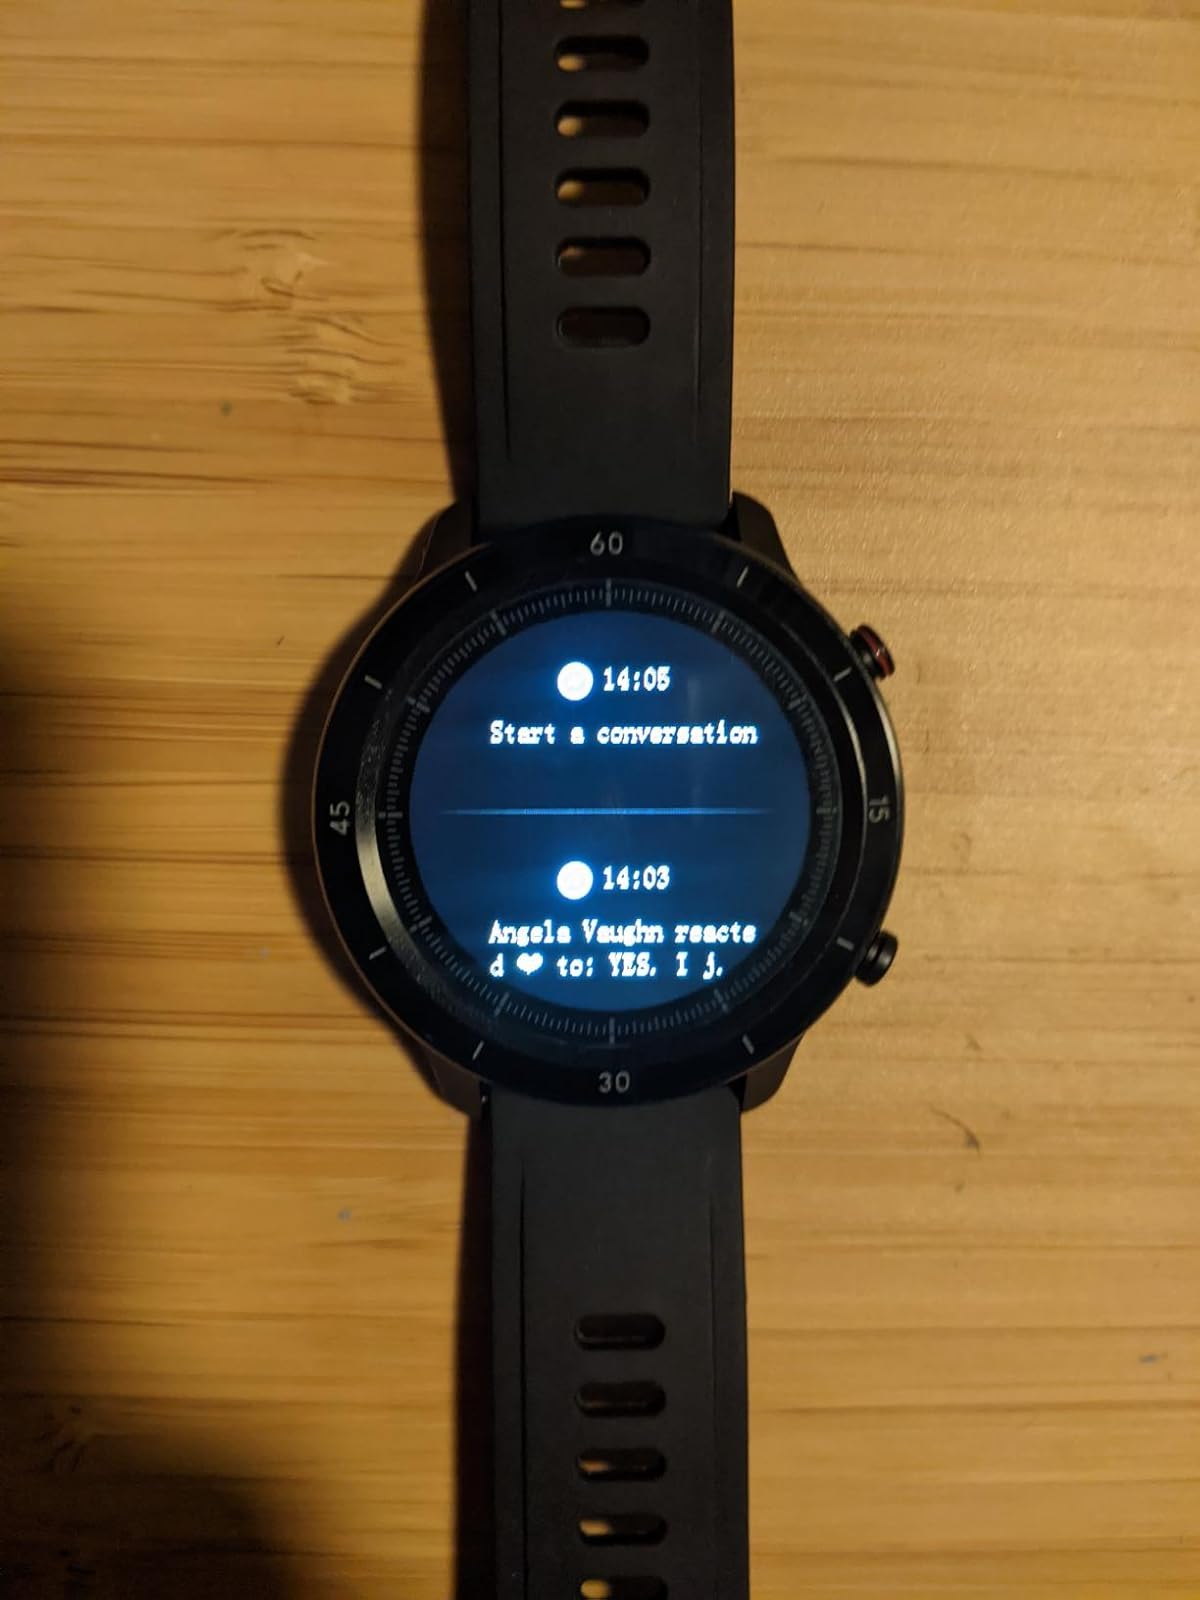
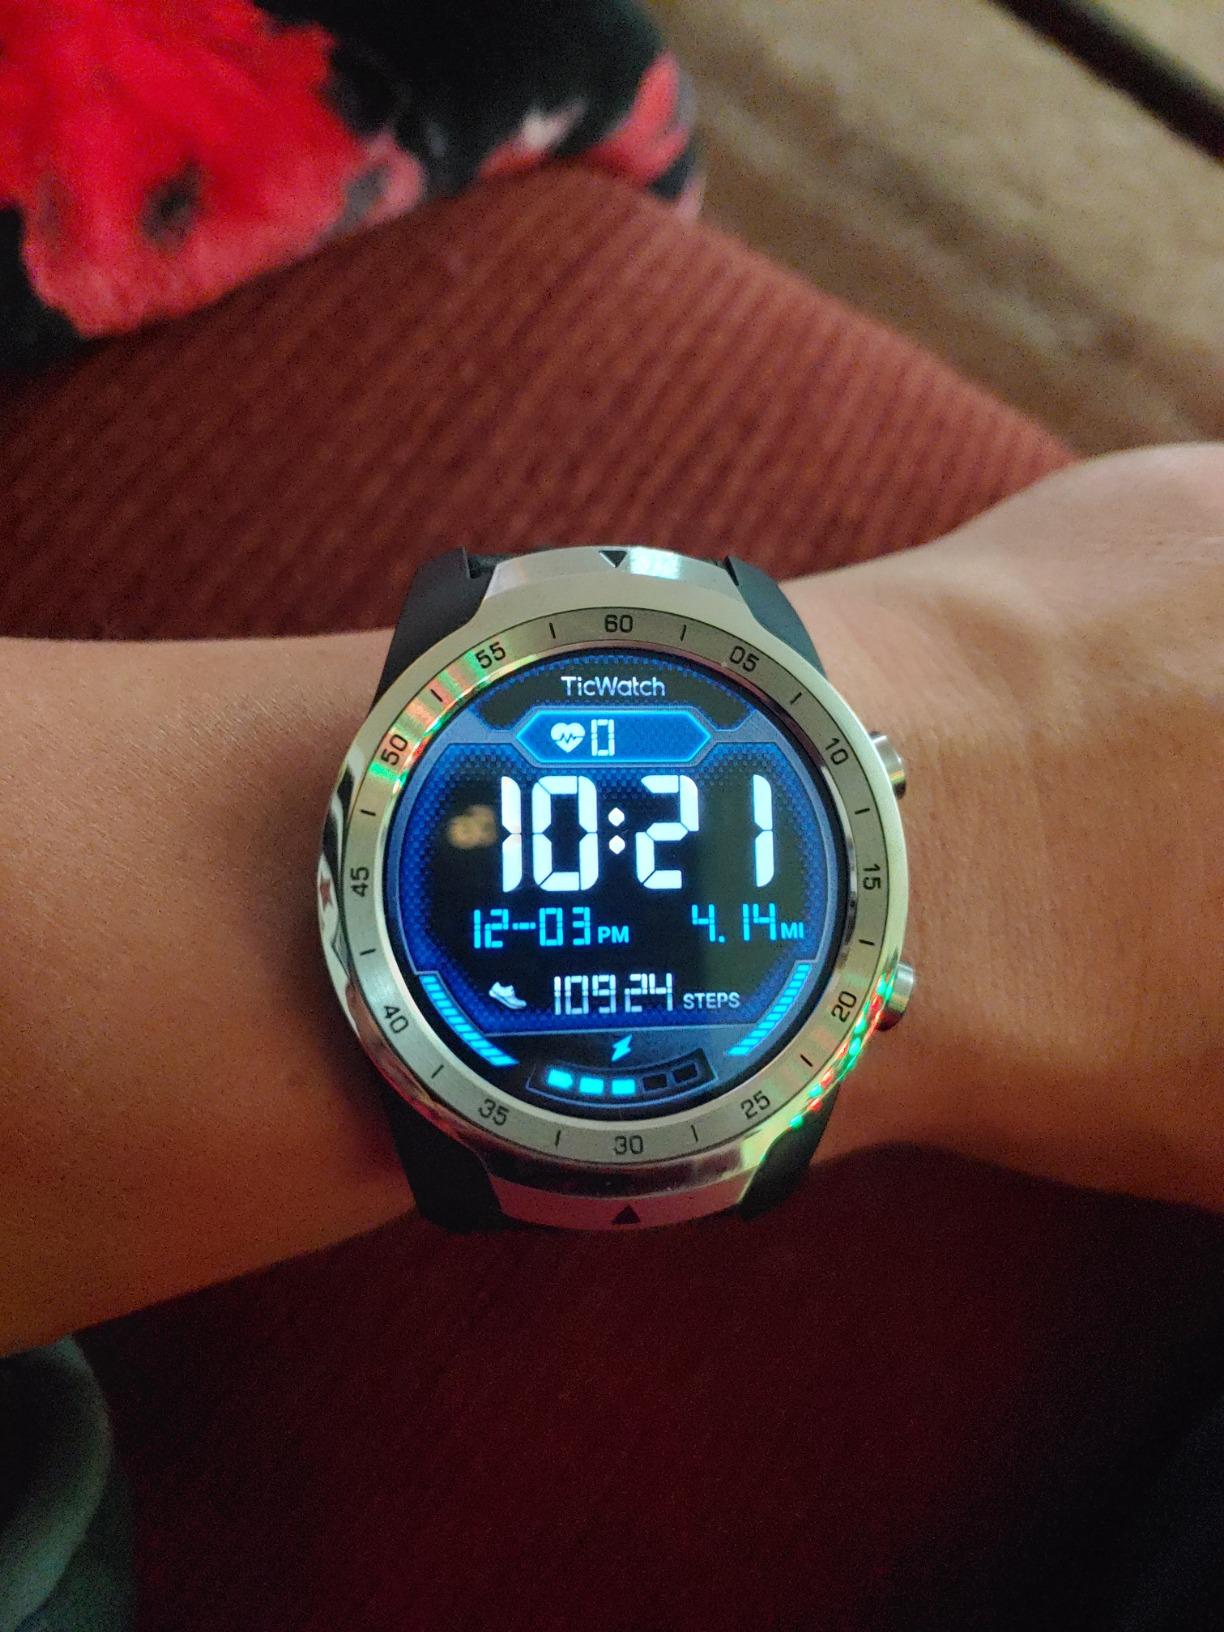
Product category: smartwatch
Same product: no